Cavalry mechanized group

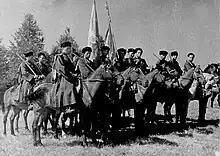
Cossack Cavalry Kuban-Slutsk Red Banner Orders of Suvorov, Kutuzov and Bogdan Khmelnitsky Division. 1944.

A cavalry-mechanized group (Russian:Конно-механизированная группа (КМГ)) was a type of military formation used in the Red Army during World War II against Germany and Japan. It involved a combination of armor and horses.